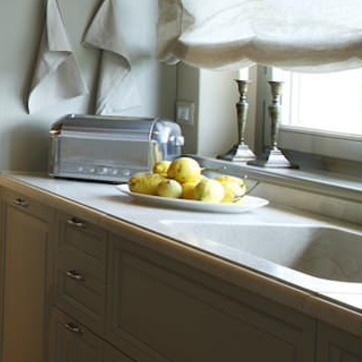
Material: food